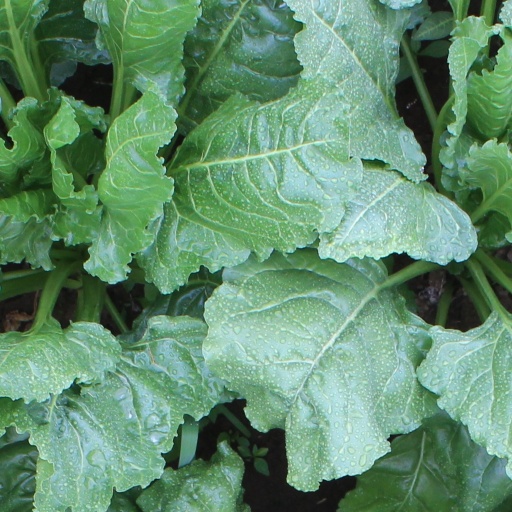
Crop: sugar beet